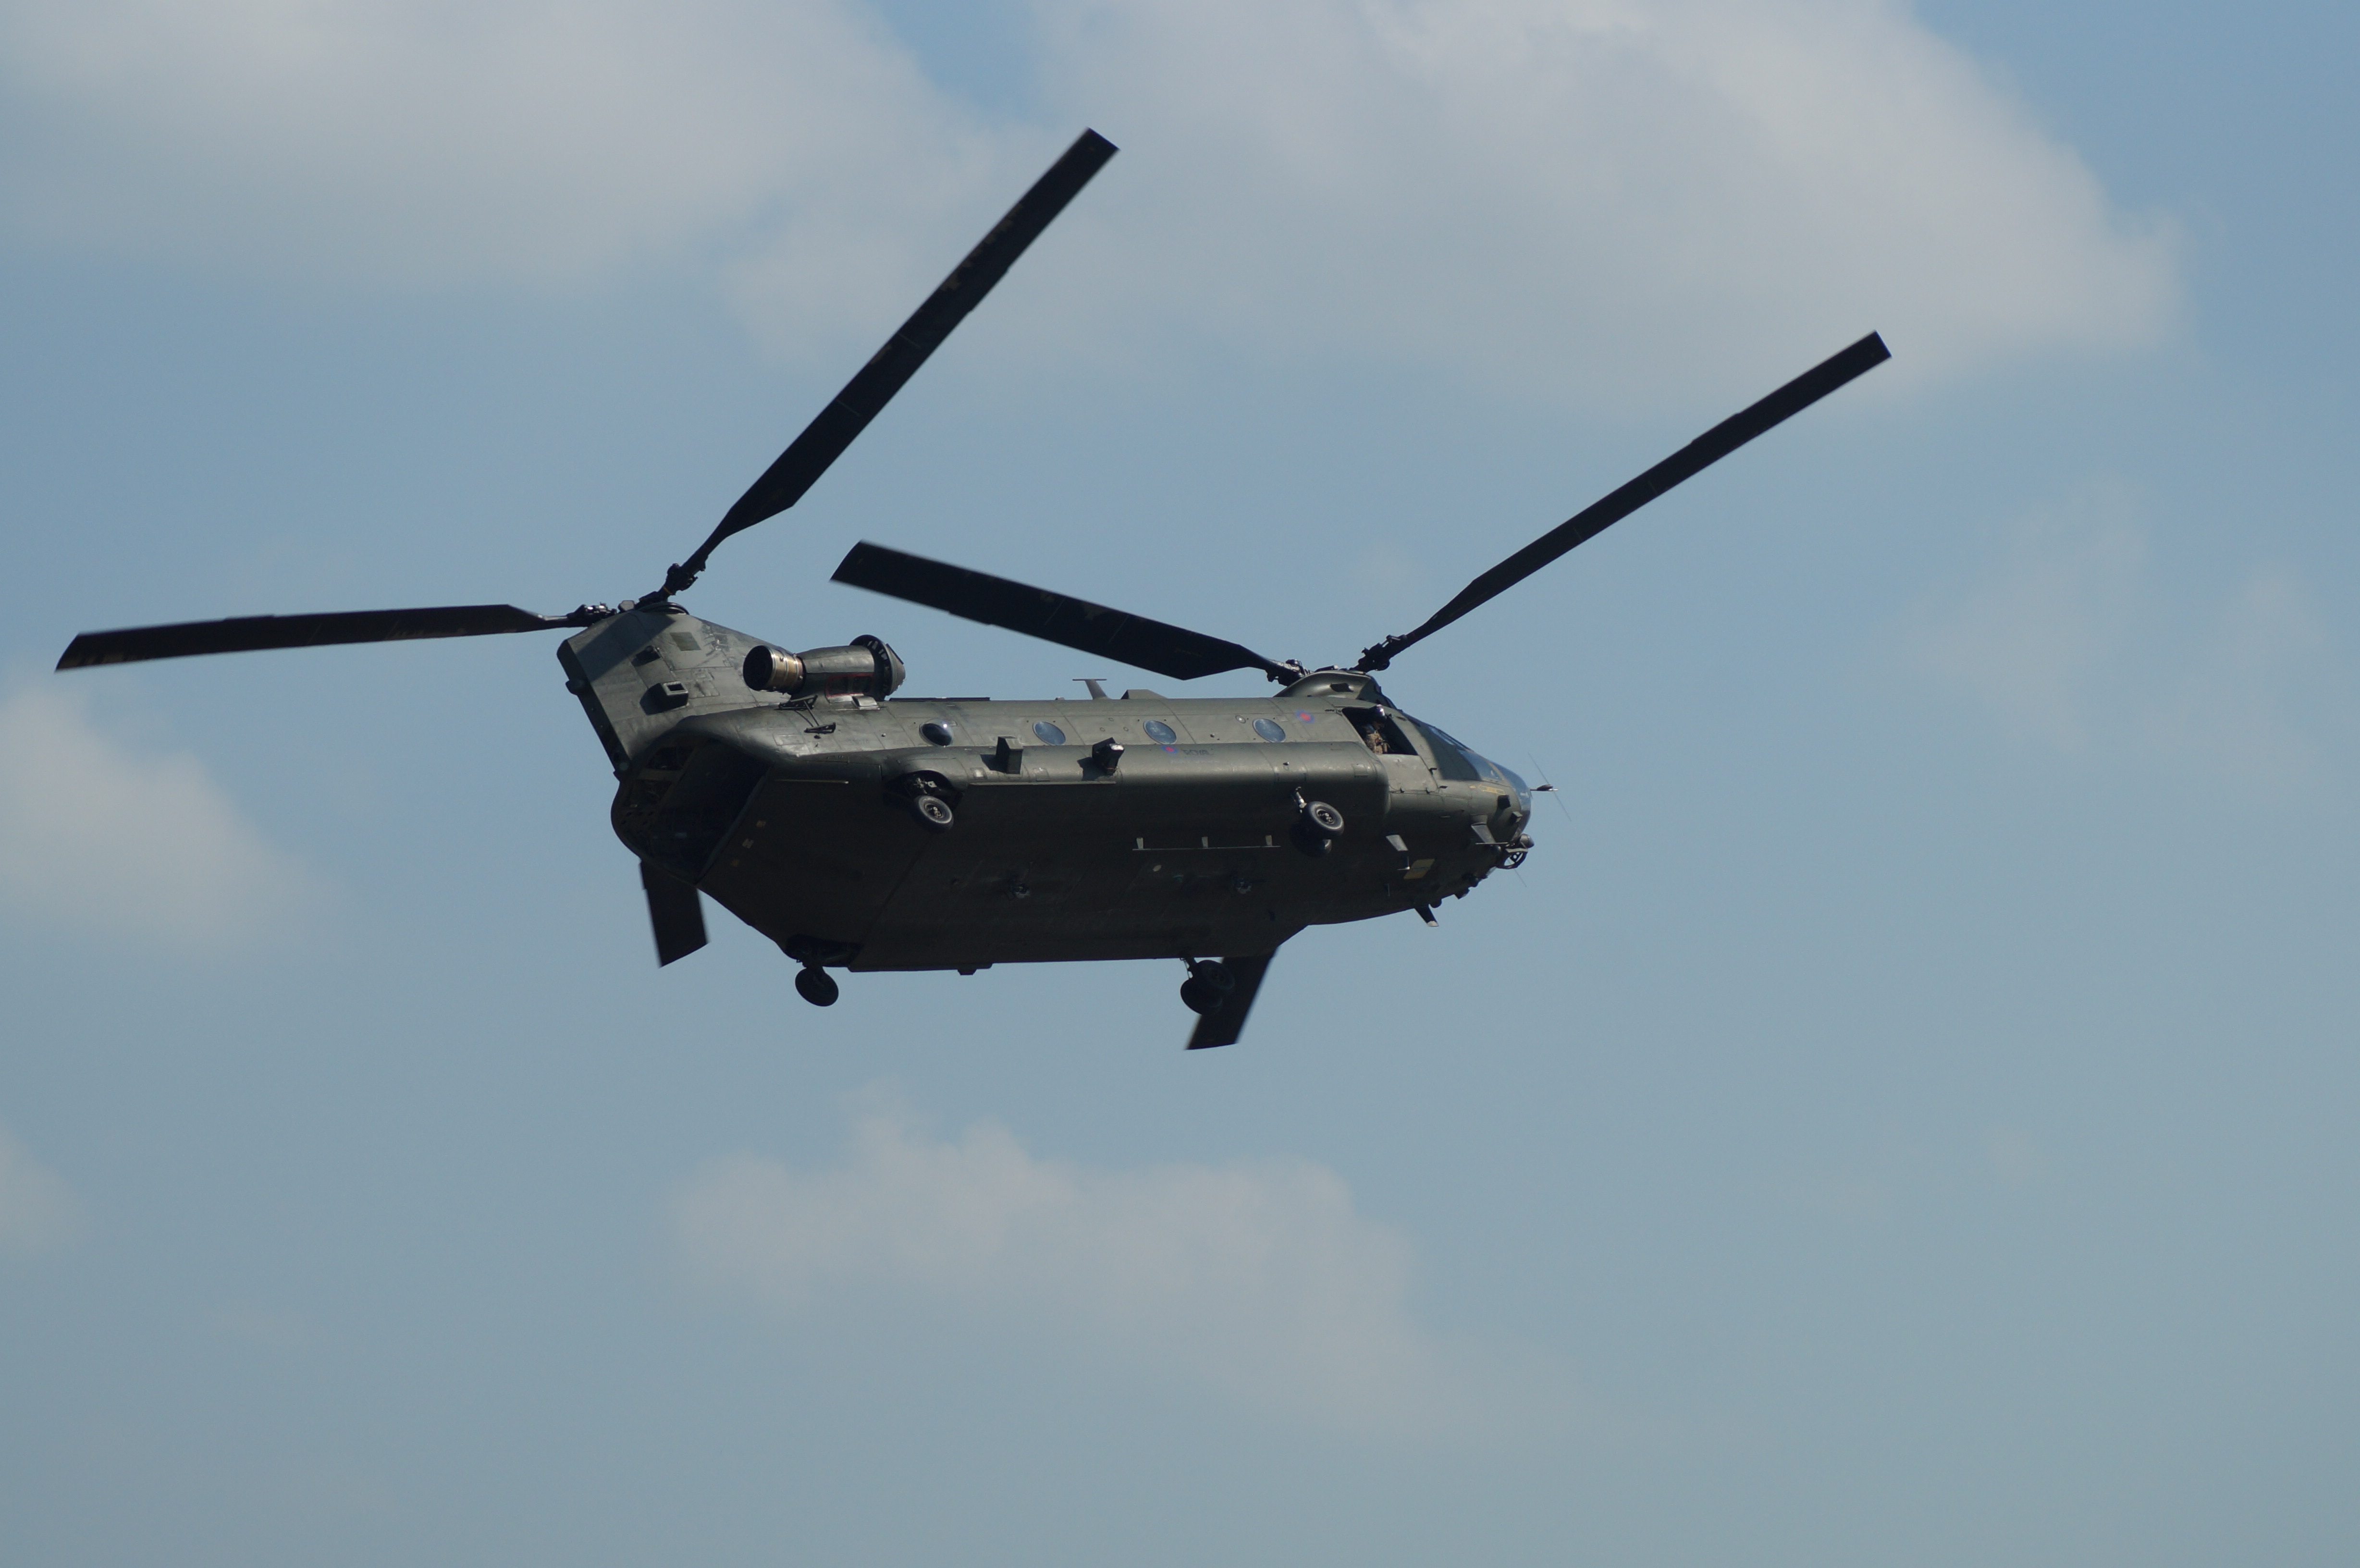
aircraft, vehicle, aviation, flight, helicopter, flapping, rotors, rotorcraft, chinook, royal air force, air force, atmosphere of earth, helicopter rotor, military helicopter, boeing ch 47 chinook